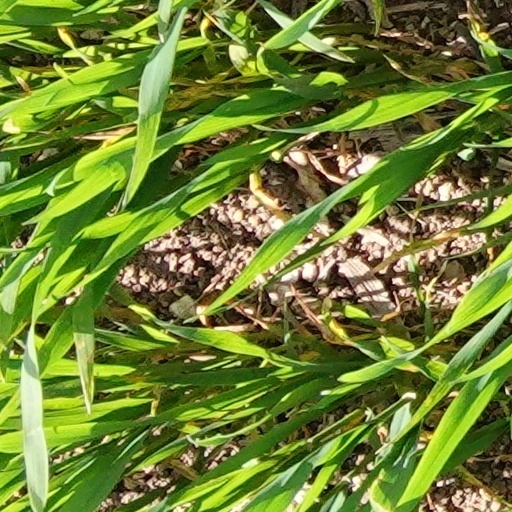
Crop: wheat